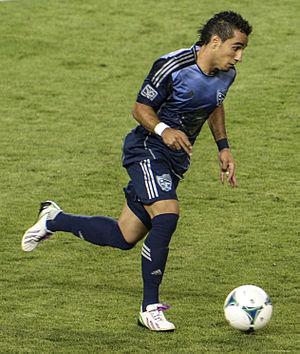
Camilo da Silva Sanvezzo dit Camilo est un footballeur brésilien né le 21 juillet 1988 à Presidente Prudente dans l'État de São Paulo jouant au poste d'attaquant au Club Tijuana en Liga MX.